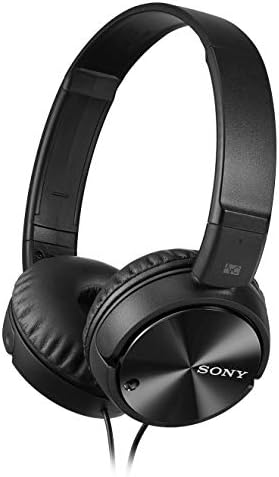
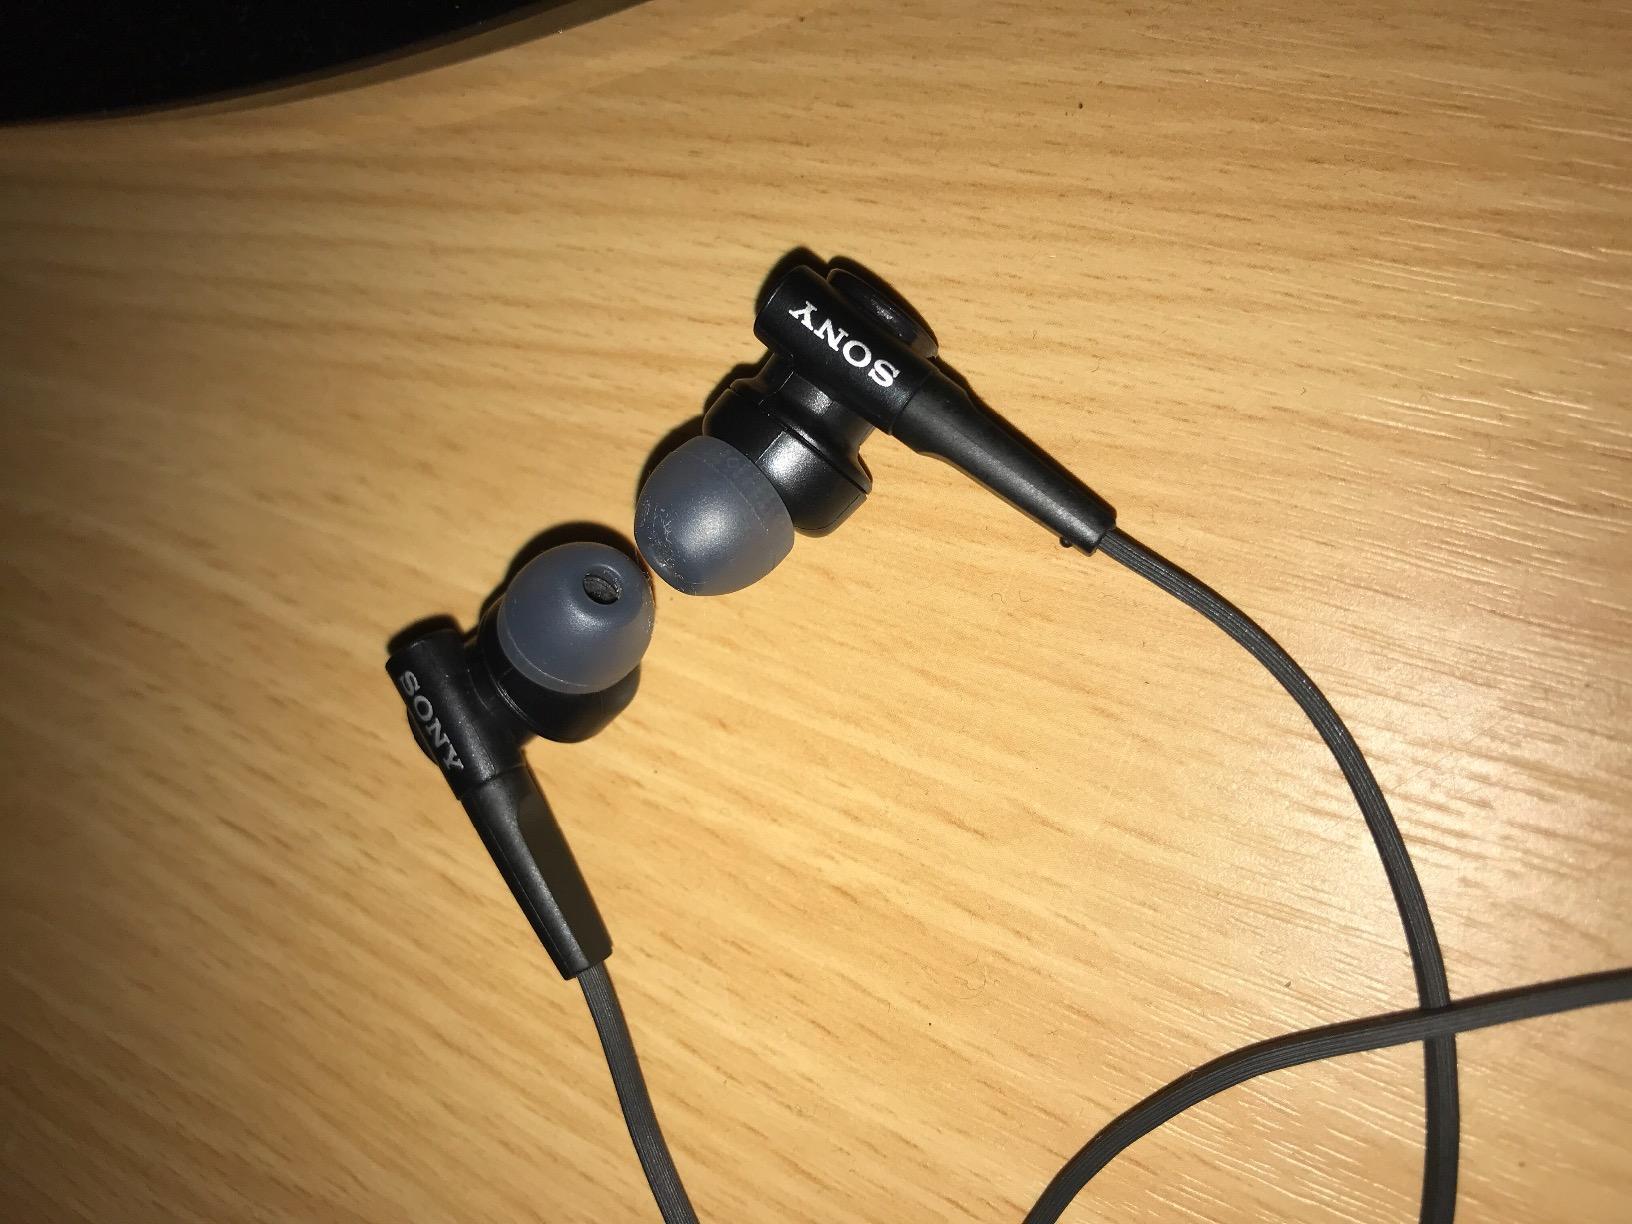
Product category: headphones
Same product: no